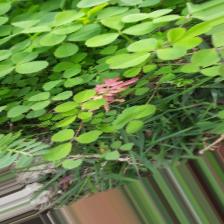
Label: Ascochyta blight